Zoetrope

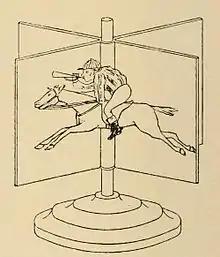
Four phase animation device as depicted in Hopwood's "Living Pictures" (1899)

John Bate described a simple device in his 1634 book "The Mysteries of Nature and Art". It consisted of "a light Card, with severall images set upon it", fastened on the four spokes of a wheel, which was turned around by heat inside a glass or horn cylinder, "ſo that you would think the immages to bee living creatures by their motion". The description seems rather close to a simple four-phase animation device depicted and described in Henry V. Hopwood's 1899 book "Living Pictures" (see picture). Hopwood gave no name, date or any additional information for this toy that rotated when blown upon. A similar device inside a small zoetrope drum with four slits, was marketed around 1900 by a Parisian company as "L'Animateur" (or "The Animator"). However, Bate's device as it is seen in the accompanying illustration seems not to have actually animated the images, but rather to have moved the images around spatially.